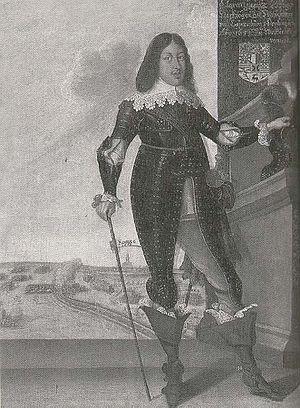
Frédéric de Wurtemberg-Neuenstadt fut duc de Wurtemberg et fondateur de la branche de Wurtemberg-Neuenstadt.